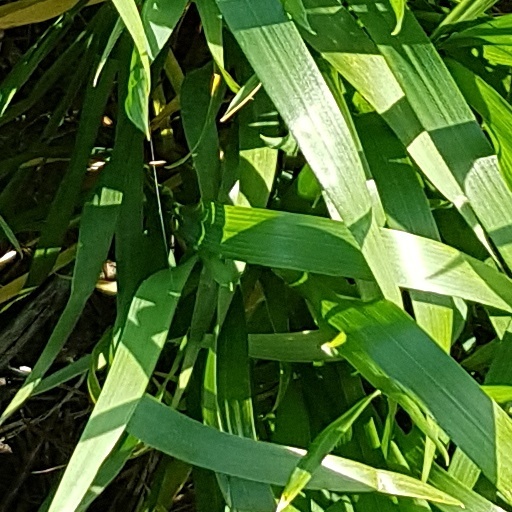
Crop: wheat